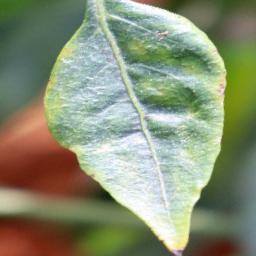
Label: healthy